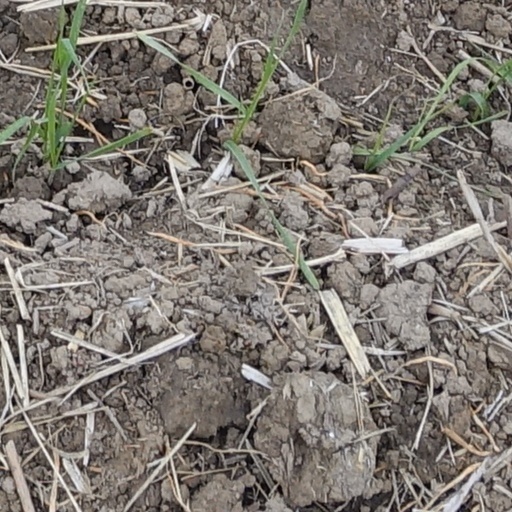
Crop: wheat